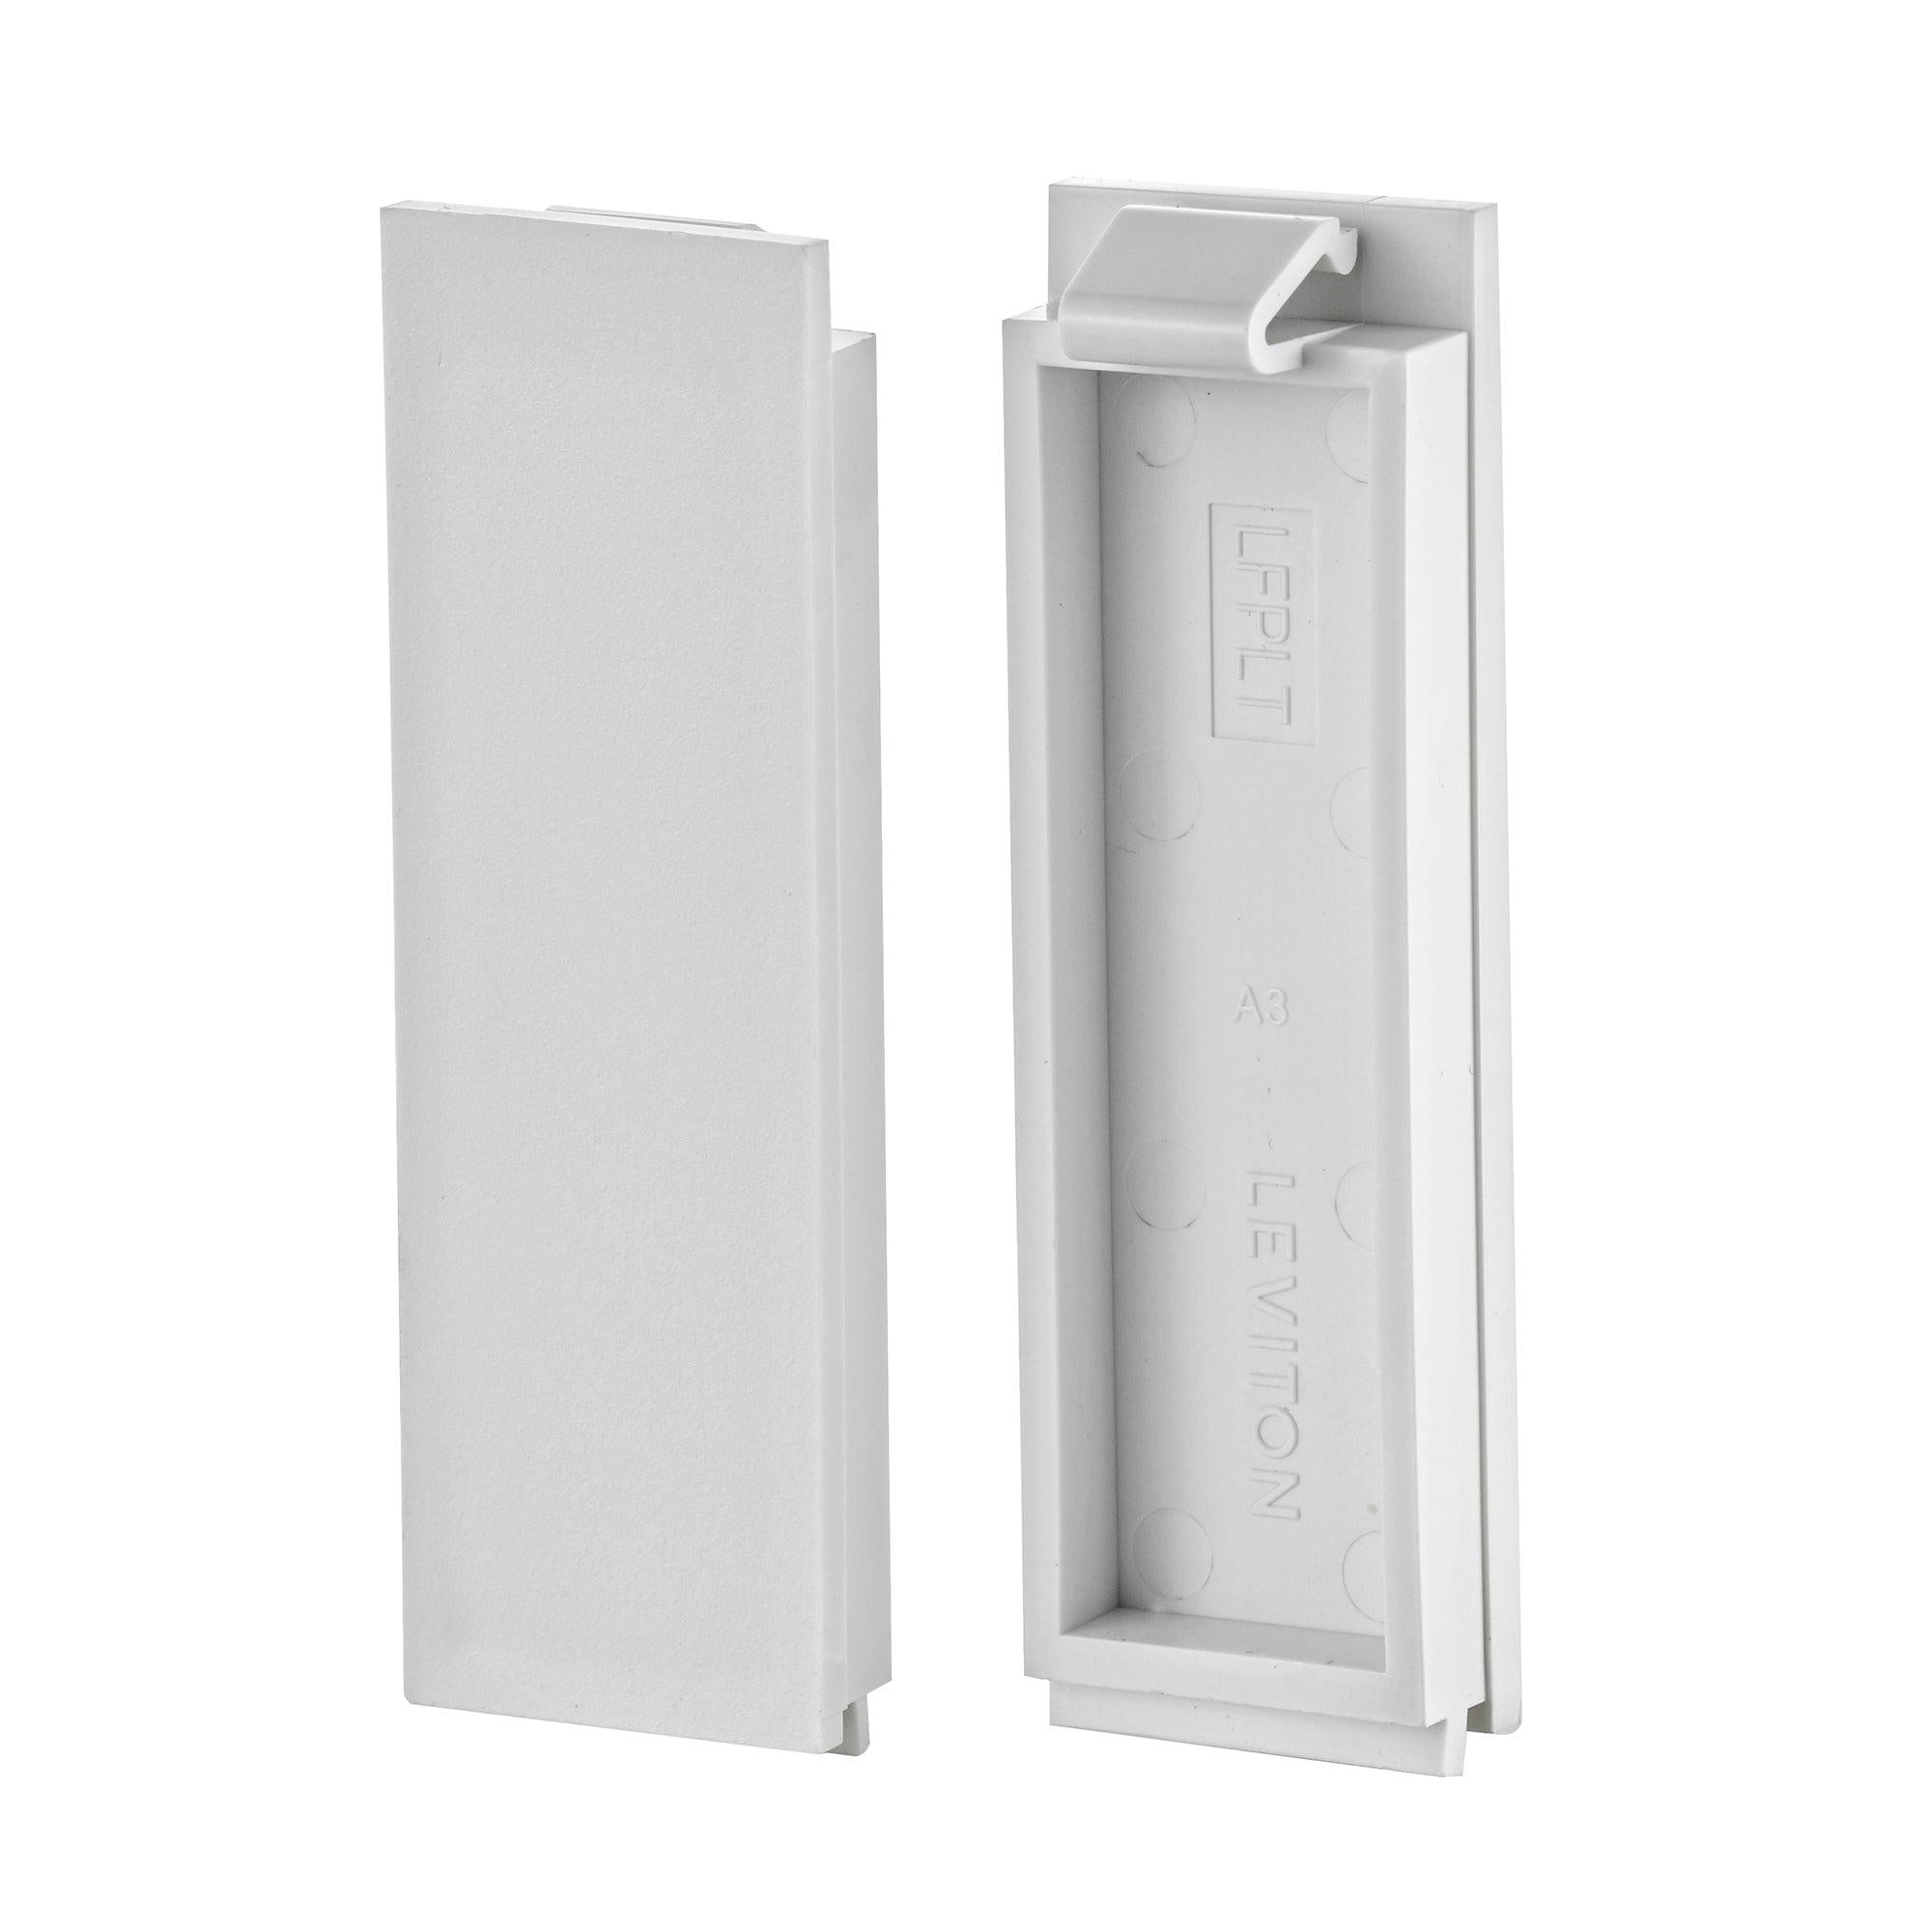
Leviton Load Center Filler Plates - (Pack of 10), Model LFPLT000
Description Leviton's Load Center Filler Plates (10 pack) can be used to cover empty branch breaker positions in a load center. They allow the sleek and appealing design of the load center to be carried on by covering removed deadfront twist-outs. View Leviton's full line of accessories to meet your every need when installing the Leviton Load Center. Locking devices, lugs, ground and neutral bar kits, conduit hubs, sealing rings and more are all available to ensure an accurate and quick installation. VIDEO : The Leviton Load Center - The Most Intelligent Residential Breaker System
Brand: Leviton
Category: Hardware > Power & Electrical Supplies > Circuit Breaker Panels